Solar Saros 137

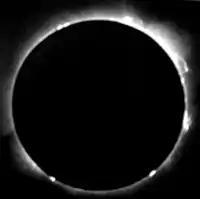
April 17, 1912Totality from FranceSeries member 30

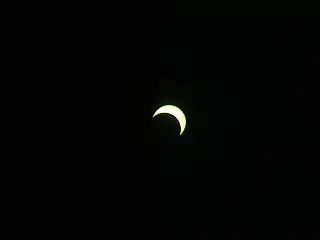
June 10, 2002Partial from Los Angeles, California, USASeries member 35

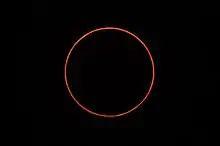
June 21, 2020Annularity from Chiayi, TaiwanSeries member 36

Saros cycle series 137 for solar eclipses occurs at the Moon's ascending node. It repeats every 18 years, 11 days, and contains 70 eclipses, 55 of which are umbral eclipses. The first eclipse in the series was on 25 May 1389 and the last will be on 28 June 2633. The most recent eclipse was an annular eclipse on 21 June 2020 and the next will be an annular eclipse on 2 July 2038. The longest duration of totality was 2 minutes, 55 seconds on September 10, 1569 and the longest annular eclipse will be 7 minutes 5 seconds on 28 February 2435. This series has an unusual order of umbral eclipses, with 10 total eclipses followed by 6 hybrid eclipses, 4 annular eclipses, 3 more hybrid eclipses, and then finally 32 annular eclipses.